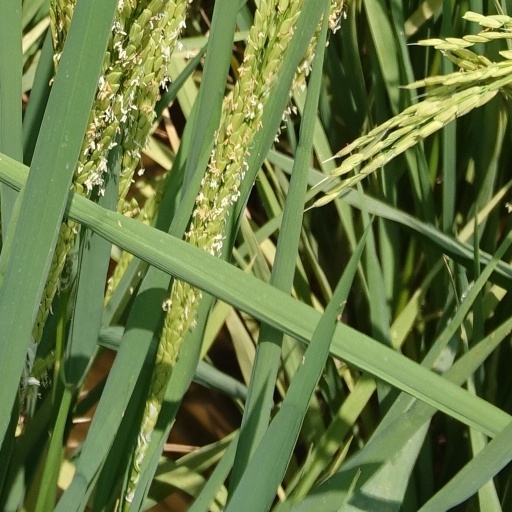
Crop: rice